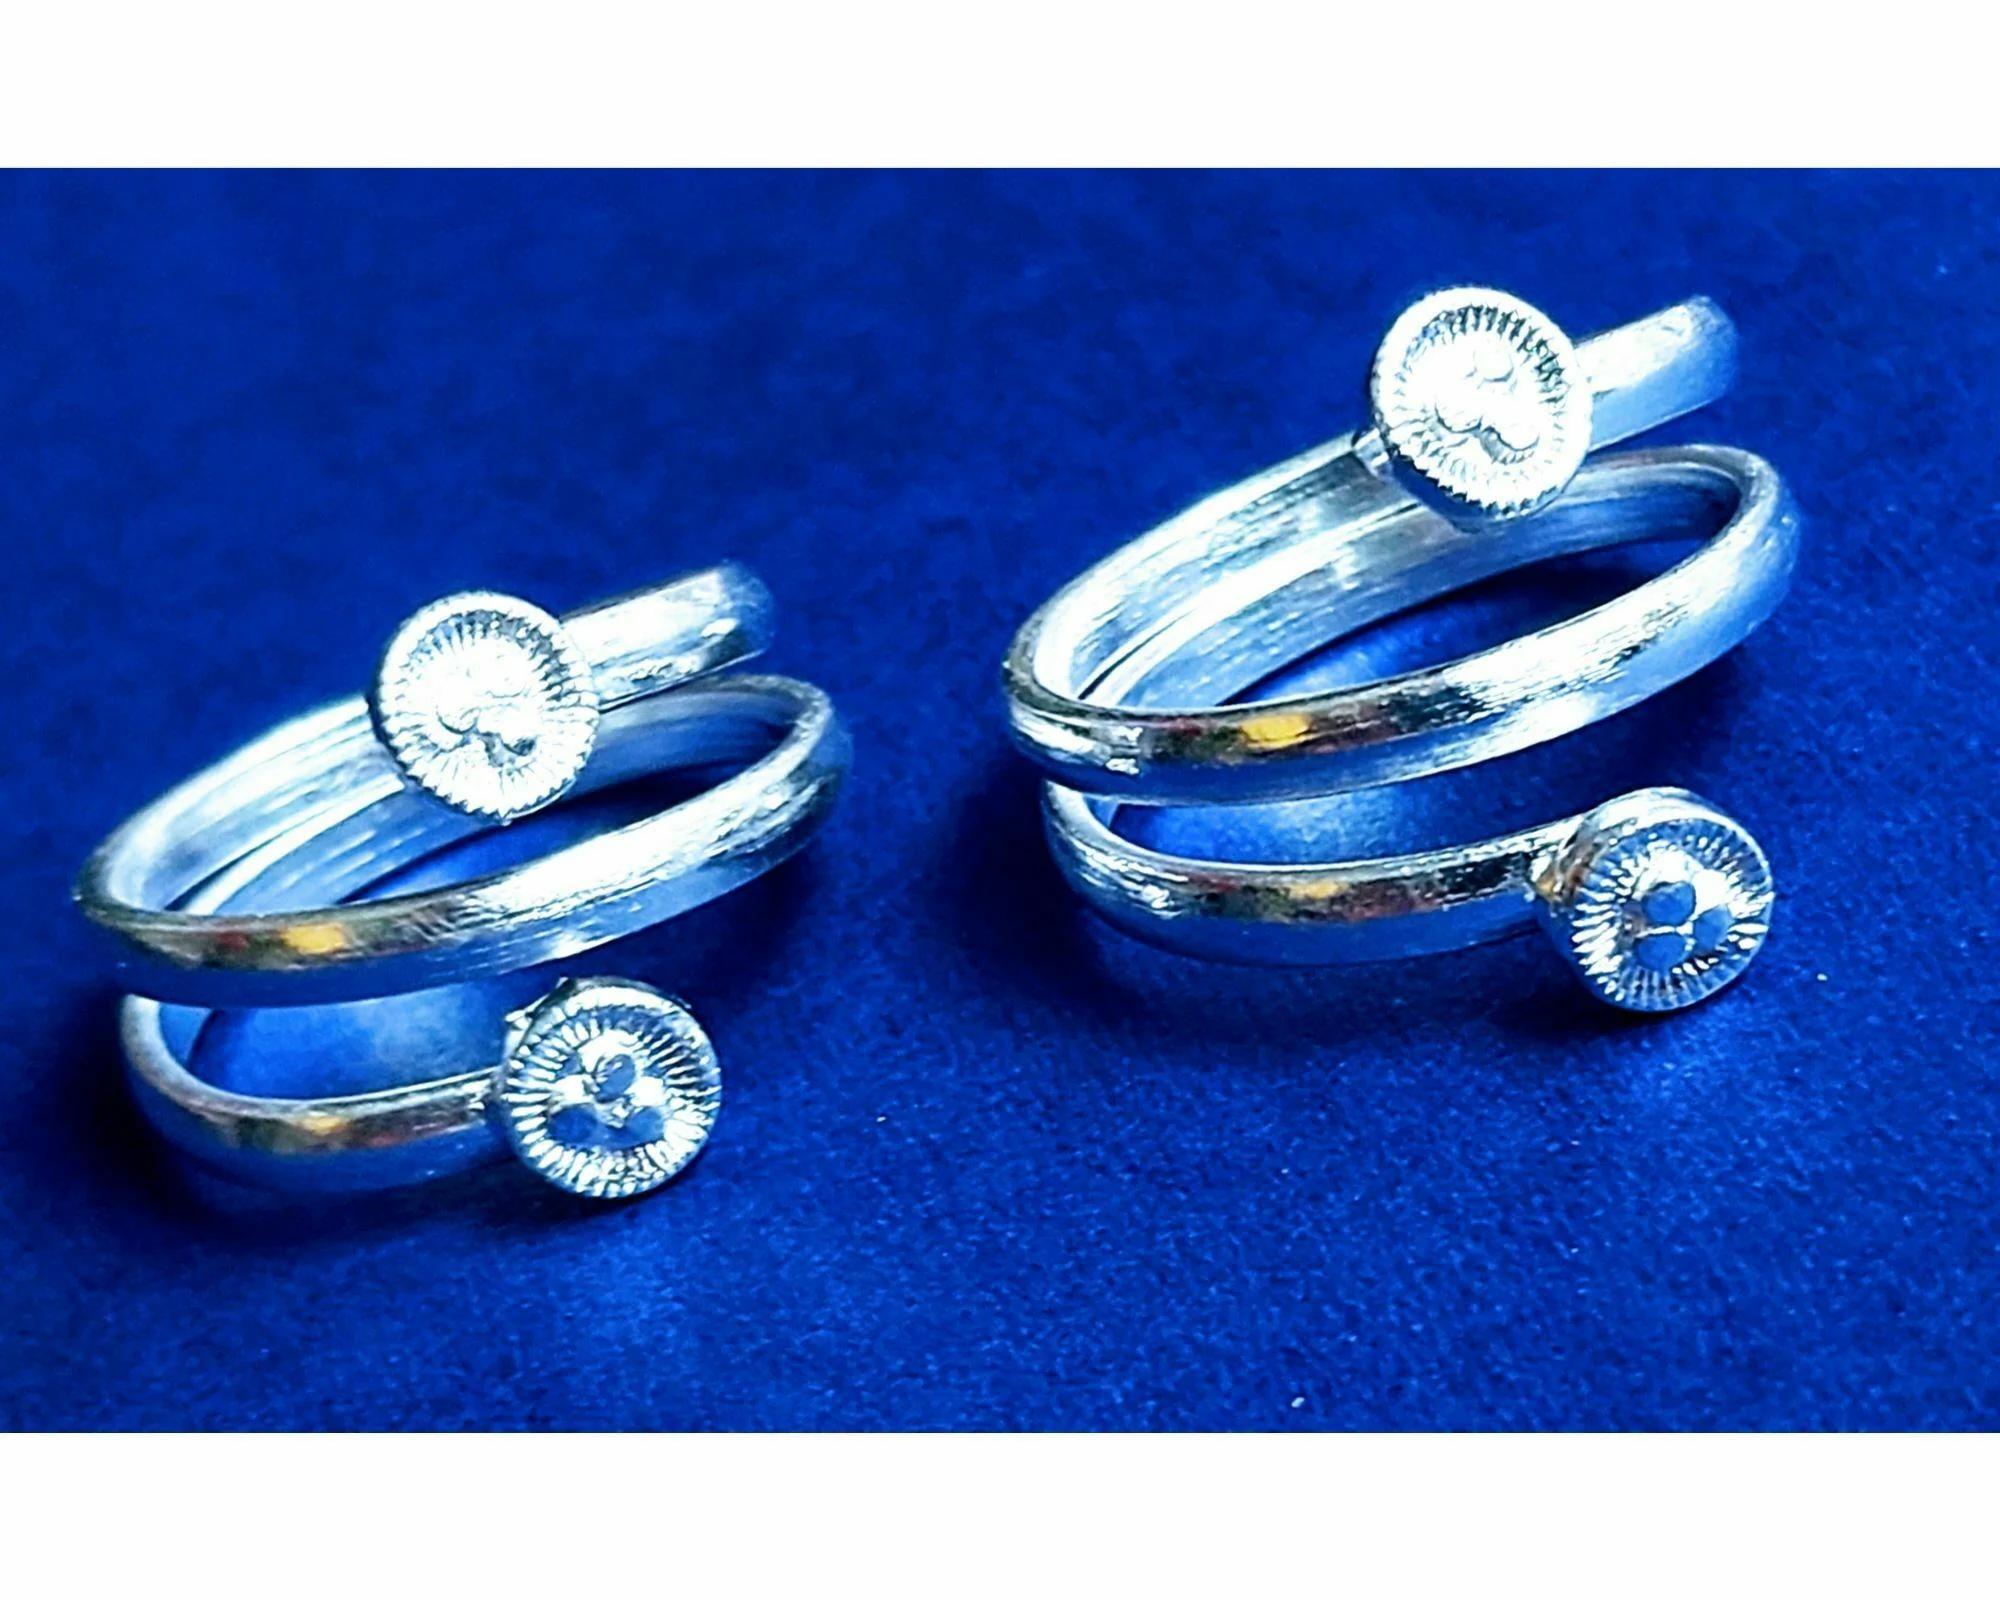
Kamada creations Designer Toe ring Set
Type: Traditional Jewellery
Brand: Kamada Creations
Price: Rs. 162
 Increase your style quotient with these Elegant Toerings from Kamada Creations. Designed to perfection these DBSain pattern toe rings will instantly attract your beauty. Oxidized Silver DBSated Toe rings pair gives an elegant looks you require for all your Occasions. Adjustable in Size with smooth curves to keep your skin safe. Skin friendly - nickel free and lead free as per international standards. Anti-allergic and safe for skin Pretty enough to adorn the feet of a princess, these toe-rings make great festive wear too. Make an Admirable Gift for your friend sister, mother or wife, anniversary, birthday gift, Suitable for party, Office or Daily Wear.
Features: skin friendly,lightweight,silver plated
Included: 2-PAIR-OF-TOE-RING-SET